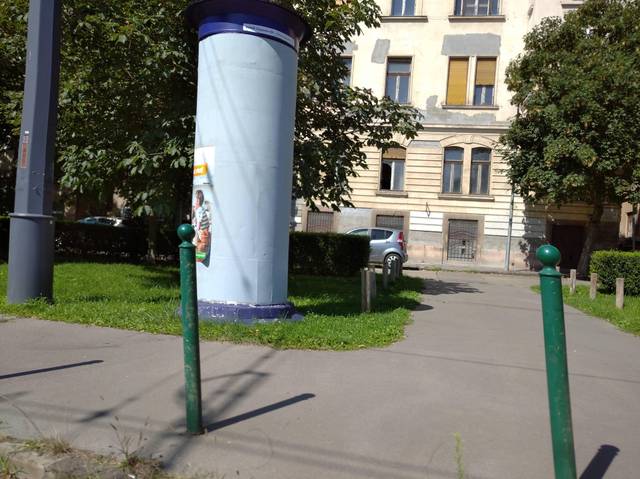
Region: Hungary
Coordinates: 47.524, 19.037